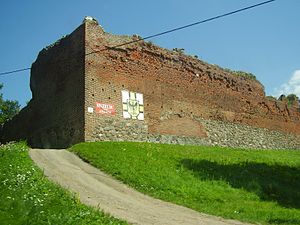
Draheim
Borgen Drahim
Draheim eller Drahim var en eksklave i det polske kongedømme i det 15. århundrede. Efter en række oprør blev det knyttet til Brandenburg-Preussen i 1657, mens det i 1772 blev direkte indlemmet i kongeriget Preussen.